Josef Tichatschek

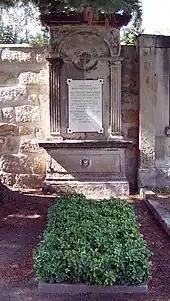
Tichatscheck's grave at the Old Catholic Cemetery, Dresden

Tichatschek sang in various German premieres of Meyerbeer's operas. The act 1 polonaise and the act 3 arioso for Danilowitz in "L'étoile du nord" were written for him, to sing at Dresden in 1855. He also sang in the Berlin premiere of "Le prophète".